İsmet Yılmaz

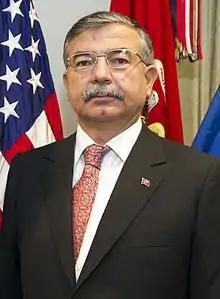
Yılmaz in 2011

İsmet Yılmaz (born 10 December 1961) is a Turkish politician who was a member of the Grand National Assembly from 2011 to 2023.